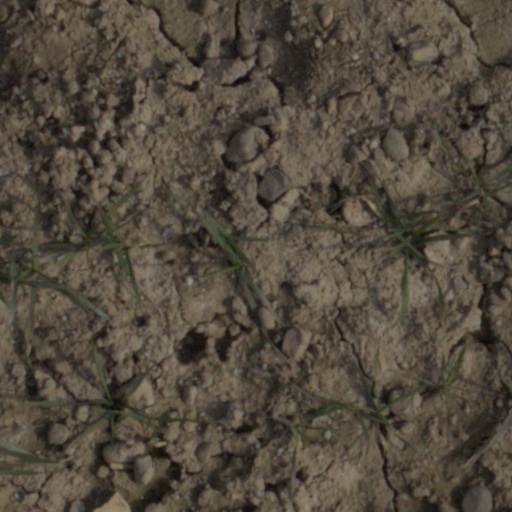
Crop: wheat